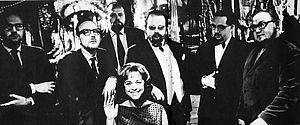
Yngve Gamlin est un réalisateur et acteur suédois né le 17 mars 1926 et mort le 1ᵉʳ février 1995.